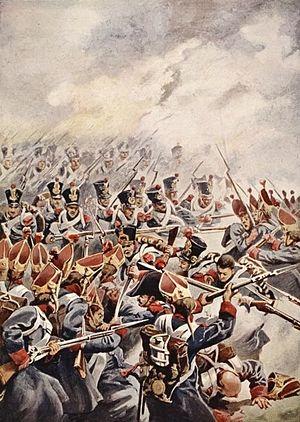
La division Suchet à Austerlitz, le 2 décembre 1805. Cette division participe aux affrontements sur la partie nord du champ de bataille, face au corps russe du prince Bagration.
Louis-Gabriel Suchet, duc d'Albufera, né le 2 mars 1770 à Lyon et mort le 3 janvier 1826 à Marseille, est un militaire français, élevé à la dignité de maréchal d'Empire par Napoléon en 1811. Fils d'un soyeux lyonnais, il commence sa carrière en 1791 en s'engageant dans la Garde nationale. Il gravit rapidement les échelons jusqu'au grade de lieutenant-colonel et participe à ce titre à la première campagne d'Italie qu'il termine comme commandant de la 18ᵉ demi-brigade ; il occupe ensuite les fonctions de chef d'état-major en Helvétie et en Italie. Nommé général de division en 1799, il sert encore en Italie pendant deux ans. Sous le Premier Empire, il participe avec brio aux premières campagnes napoléoniennes à la tête d'une division.